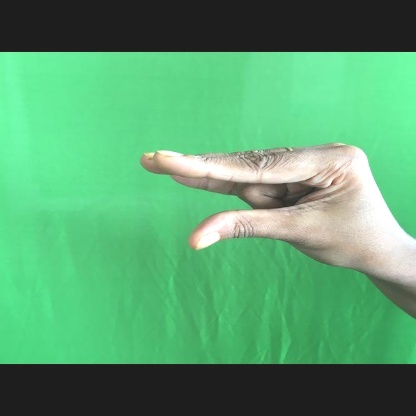
Mudra: Kangulam